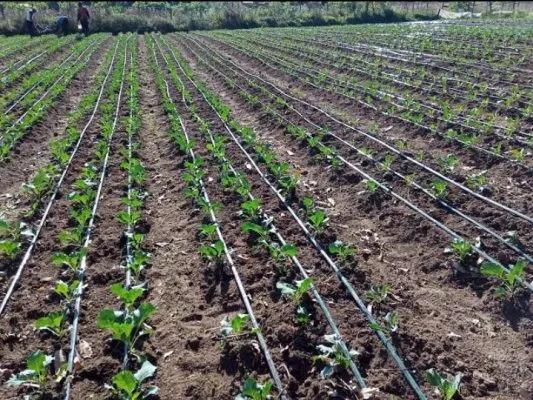
Eneo kubwa la wazi lililotambarare lililomfano wa shamba ama bustani iliyopandwa miche midogo iliyoota na kuchipua kwa rangi ya kijani kibichi, pamoja na mabomba yaliyopitishwa katikati ya miche hiyo; ikiashiria kuwa ni eneo la shamba linalotumika, kwa ajili ya kilimo cha upandaji mbegu.